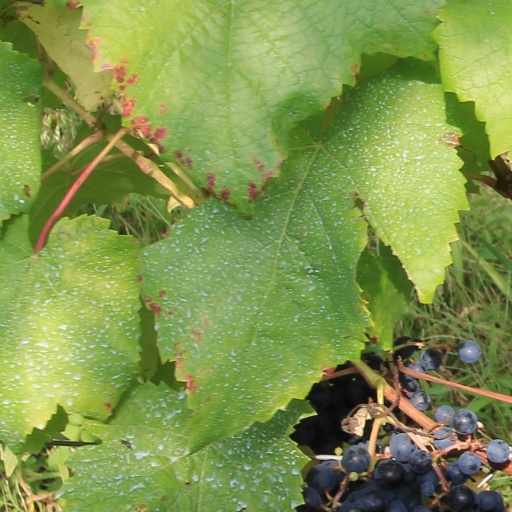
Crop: grape